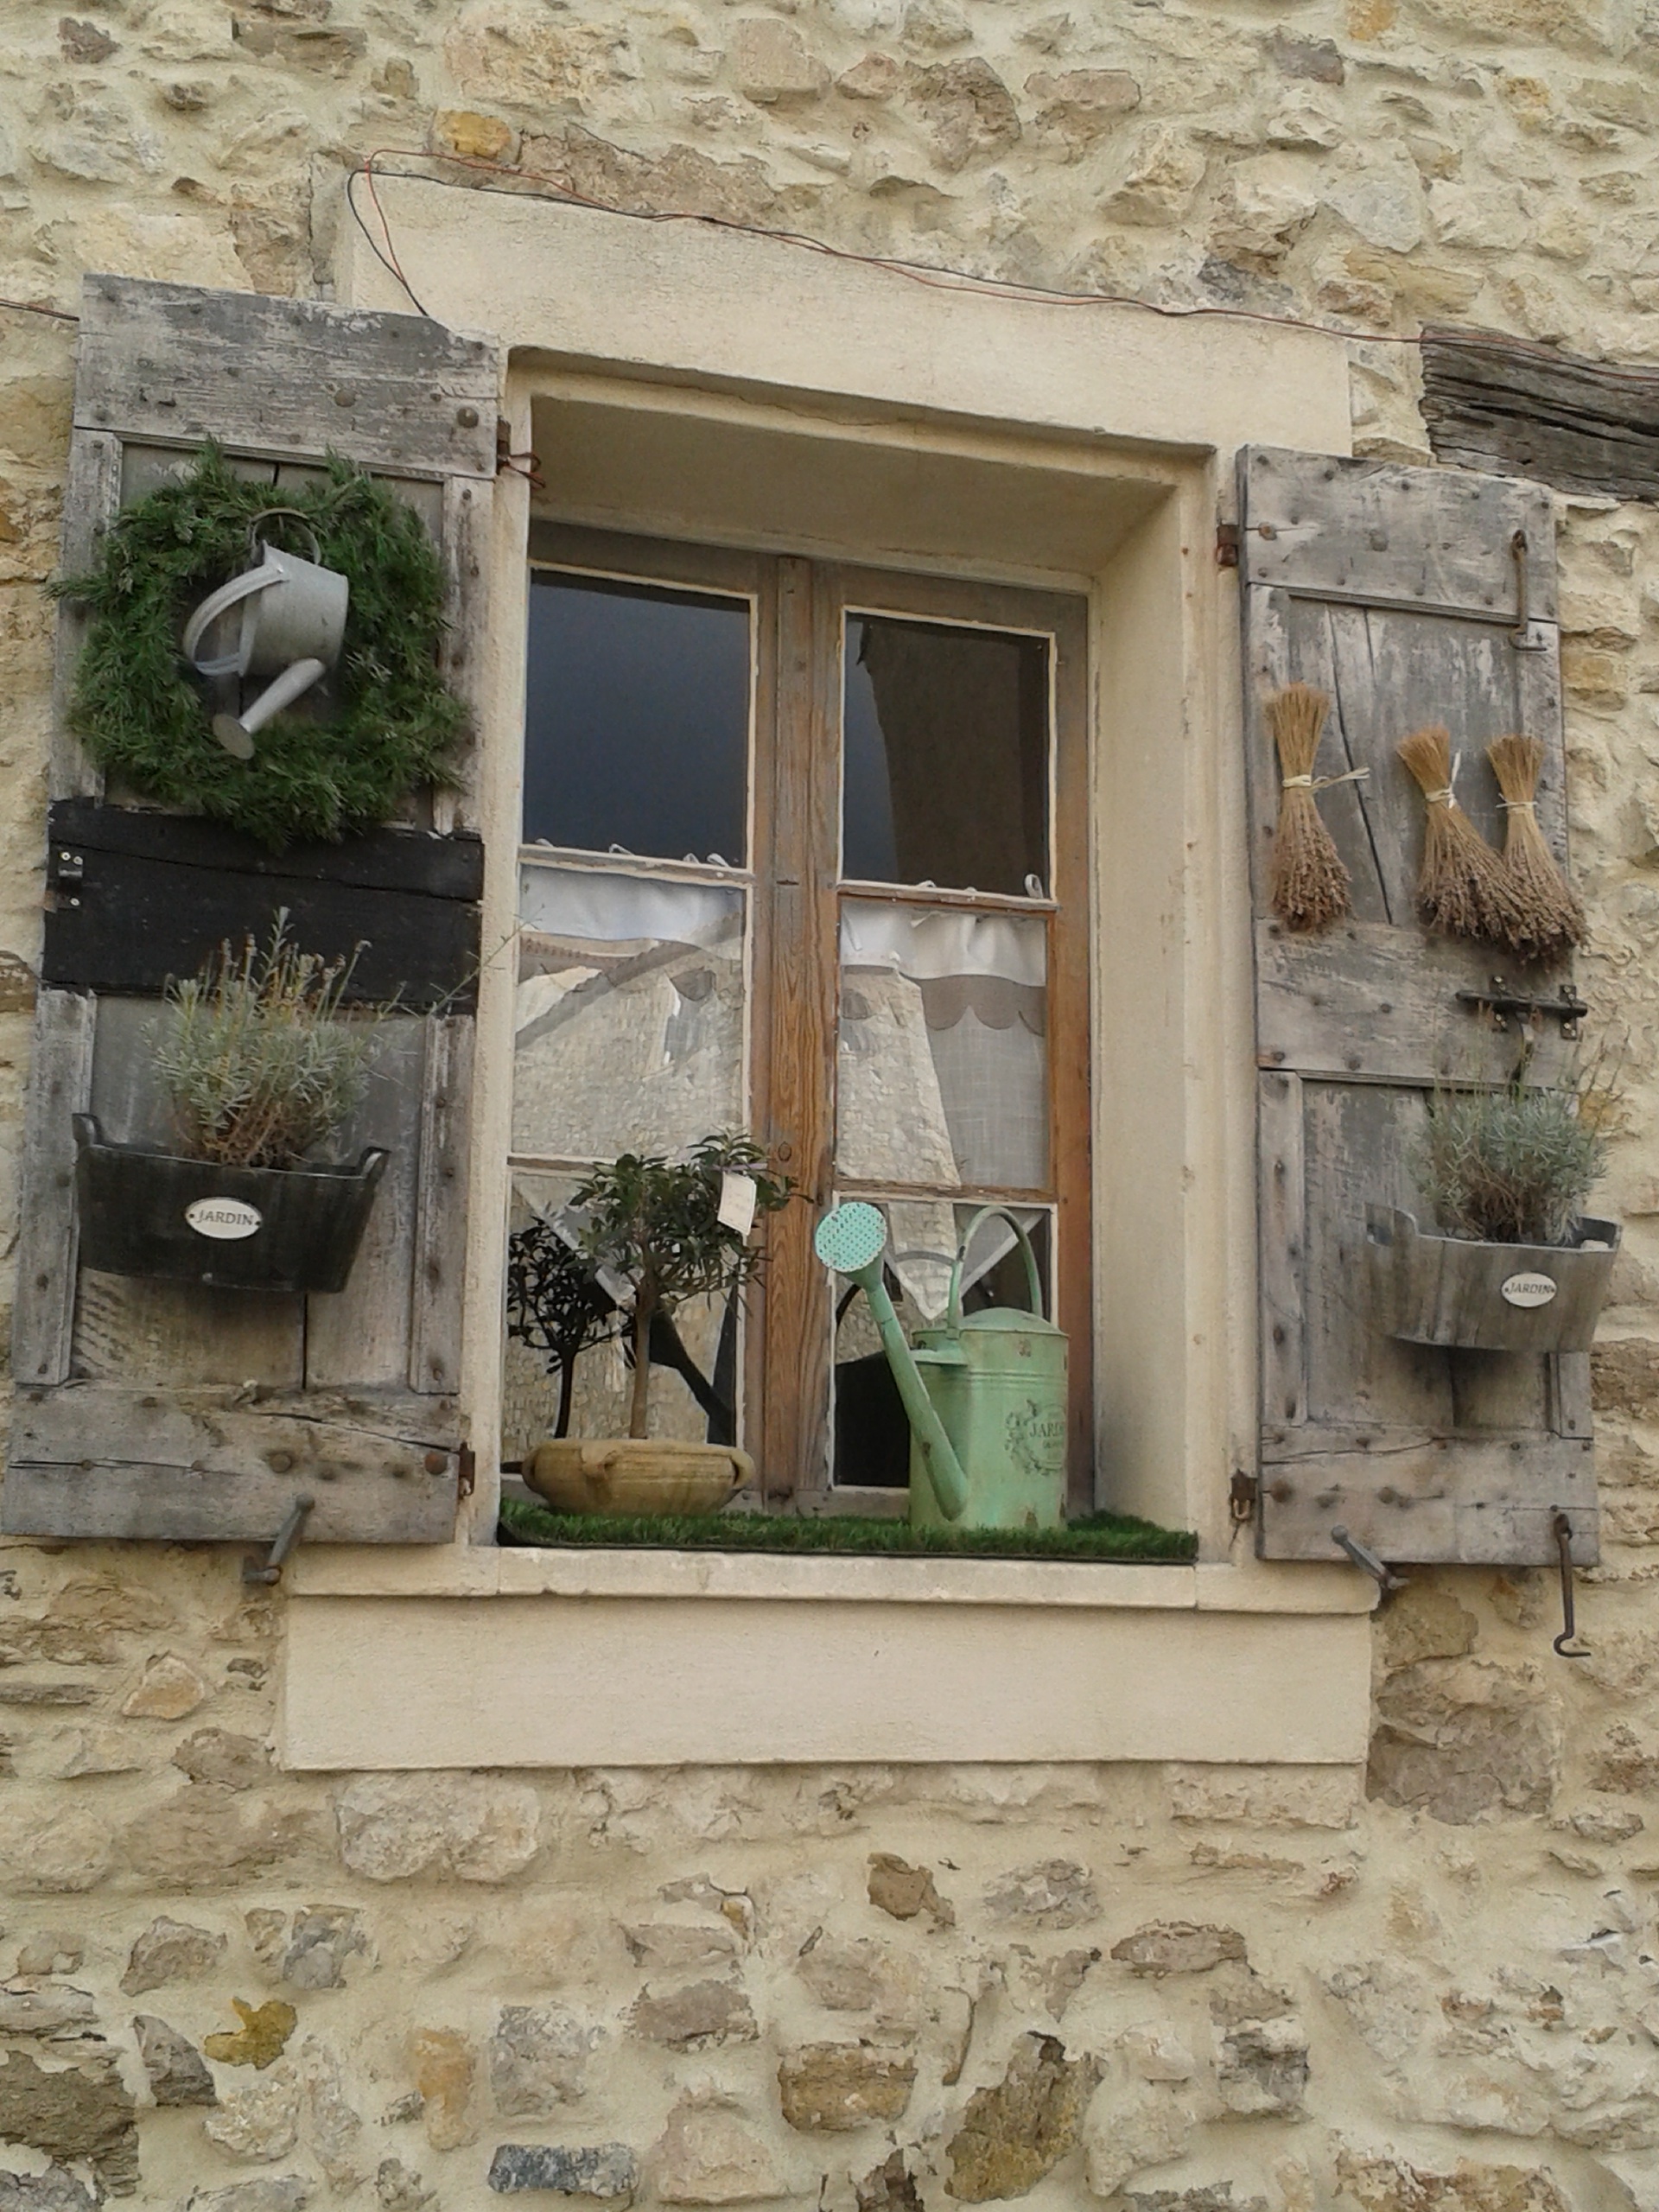
wood, house, window, home, wall, porch, cottage, facade, interior design, estate, ancient history